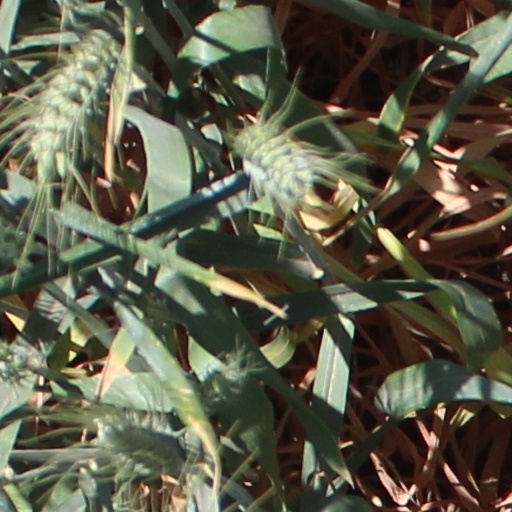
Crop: wheat